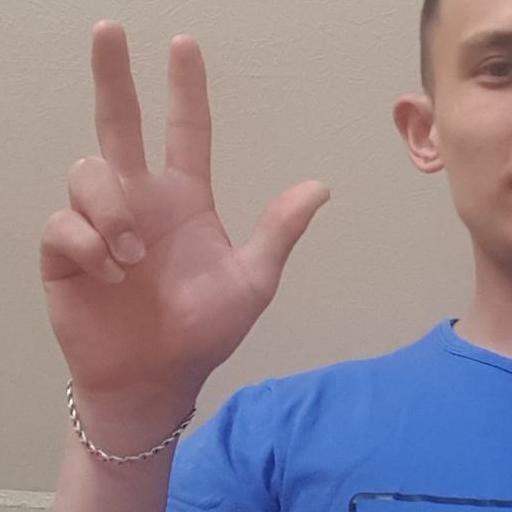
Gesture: three2